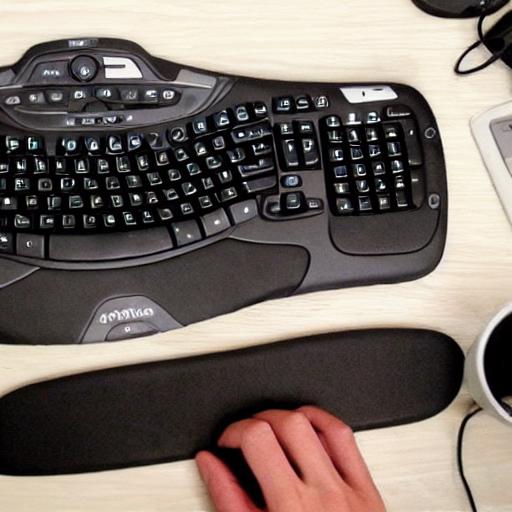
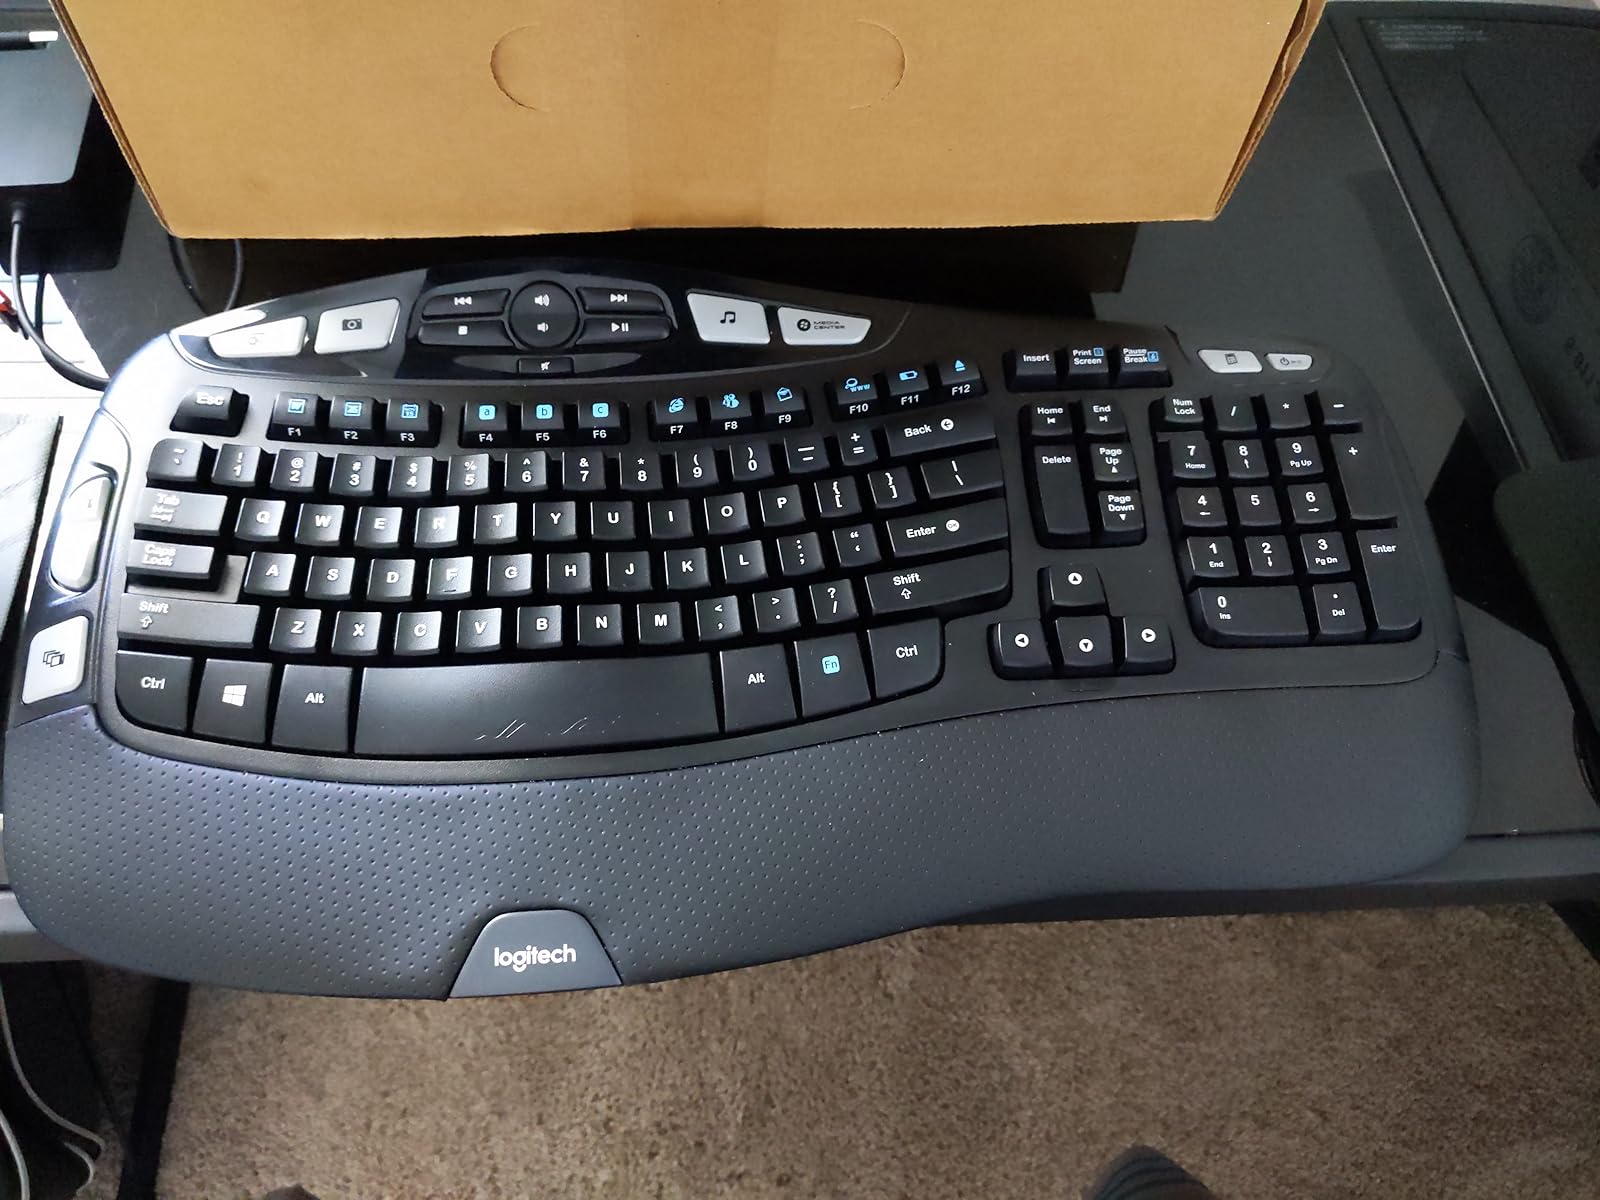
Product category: keyboard
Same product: no